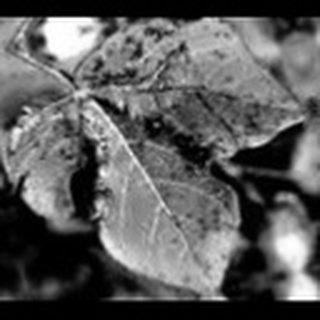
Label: cotton_bacterial_blight